East Close House

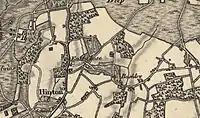
Map of East Close (1846) showing some of the paths, trees and ponds outlined in the sale advertisement.

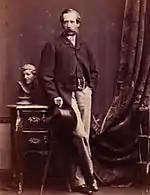
Sir George Elliot Tapps-Gervis-Meyrick, 3rd Baronet.

John Levett (1725–1807) bought the property from Wolff for £6,000 in 1792 and lived there until his death in 1807. Living with him during this time was Mary Hawkes (1763–1834) but there is some mystery about her relationship with him. When he died his will stated that she would own the house until her death after which it would be inherited by his nephew. She was about 40 years younger than he so it is not known whether she was his illegitimate daughter, de facto wife or housekeeper/carer.